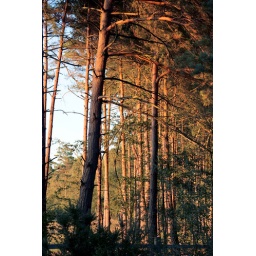
The sun was just catching this trees in the forest as it was setting, with that golden sunset light.